Llanos

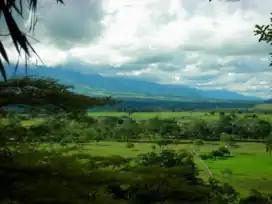
The Llanos in Colombia

The Llanos (Spanish "Los Llanos", "The Plains") is a vast tropical grassland plain situated to the east of the Andes in Colombia and Venezuela, in northwestern South America. It is an ecoregion of the tropical and subtropical grasslands, savannas, and shrublands biome.